At the Crossing Places

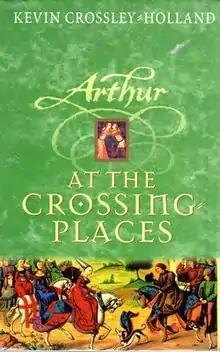
First edition

At the Crossing Places is the second book in the Arthur trilogy by Kevin Crossley-Holland. It is a children's historical fantasy and an Arthurian legend, and recounts the story of the squire Arthur de Caldicot in the year 1200 after the events of "The Seeing Stone". The book was also released in an audio format by Listening Library, consisting of six cassette tapes.